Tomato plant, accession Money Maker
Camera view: horizontal (90 deg, fisheye); turntable rotation: 90 degrees
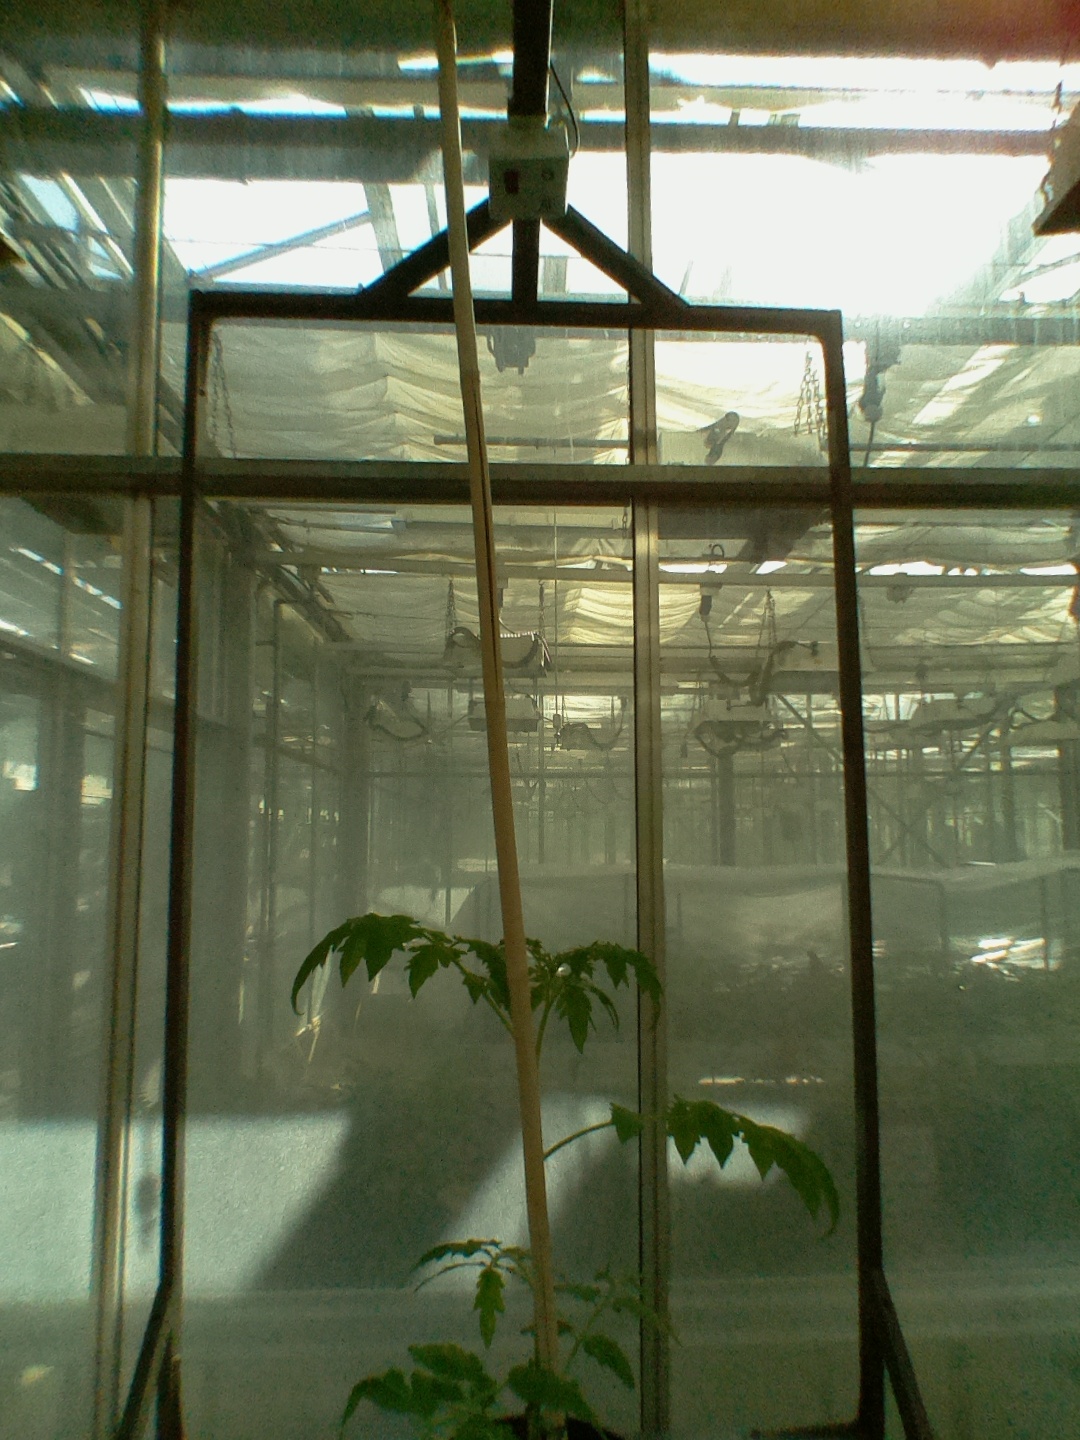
BBCH growth stage 14: 8 of true leaves visible